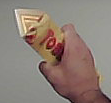
Product: toblerone_white